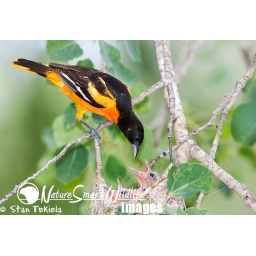
Baltimore Oriole male (Icterus galbula) feeding young in a nest, in a quaking aspen tree (Populus tremulodies) taken in Sandstone, MN